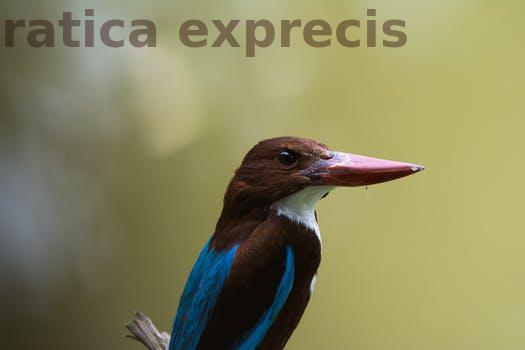
Label: Watermark